Grubišno Polje

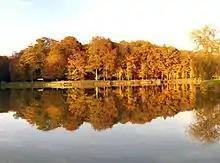
"Bara" excursion site

The town has a memorial to its deceased from the Croatian War of Independence.